Udayagiri Fort

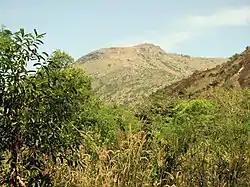
Udayagiri Fort in Kanyakumari District, Tamil Nadu, with a view of the Western Ghats and hillock within the fort.

The fort in Tamil Nadu is located from Nagercoil in Thuckalay Town, Kanyakumari District on the Thiruvananthapuram-Nagercoil National highway at Puliyoorkurichi. This was the most important military barracks of the rulers, when Padmanabhapuram was their capital.